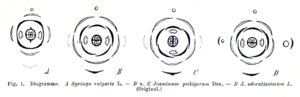
La famille des Oleaceae regroupe des plantes dicotylédones ; elle comprend 900 espèces réparties en 25 à 26 genres.